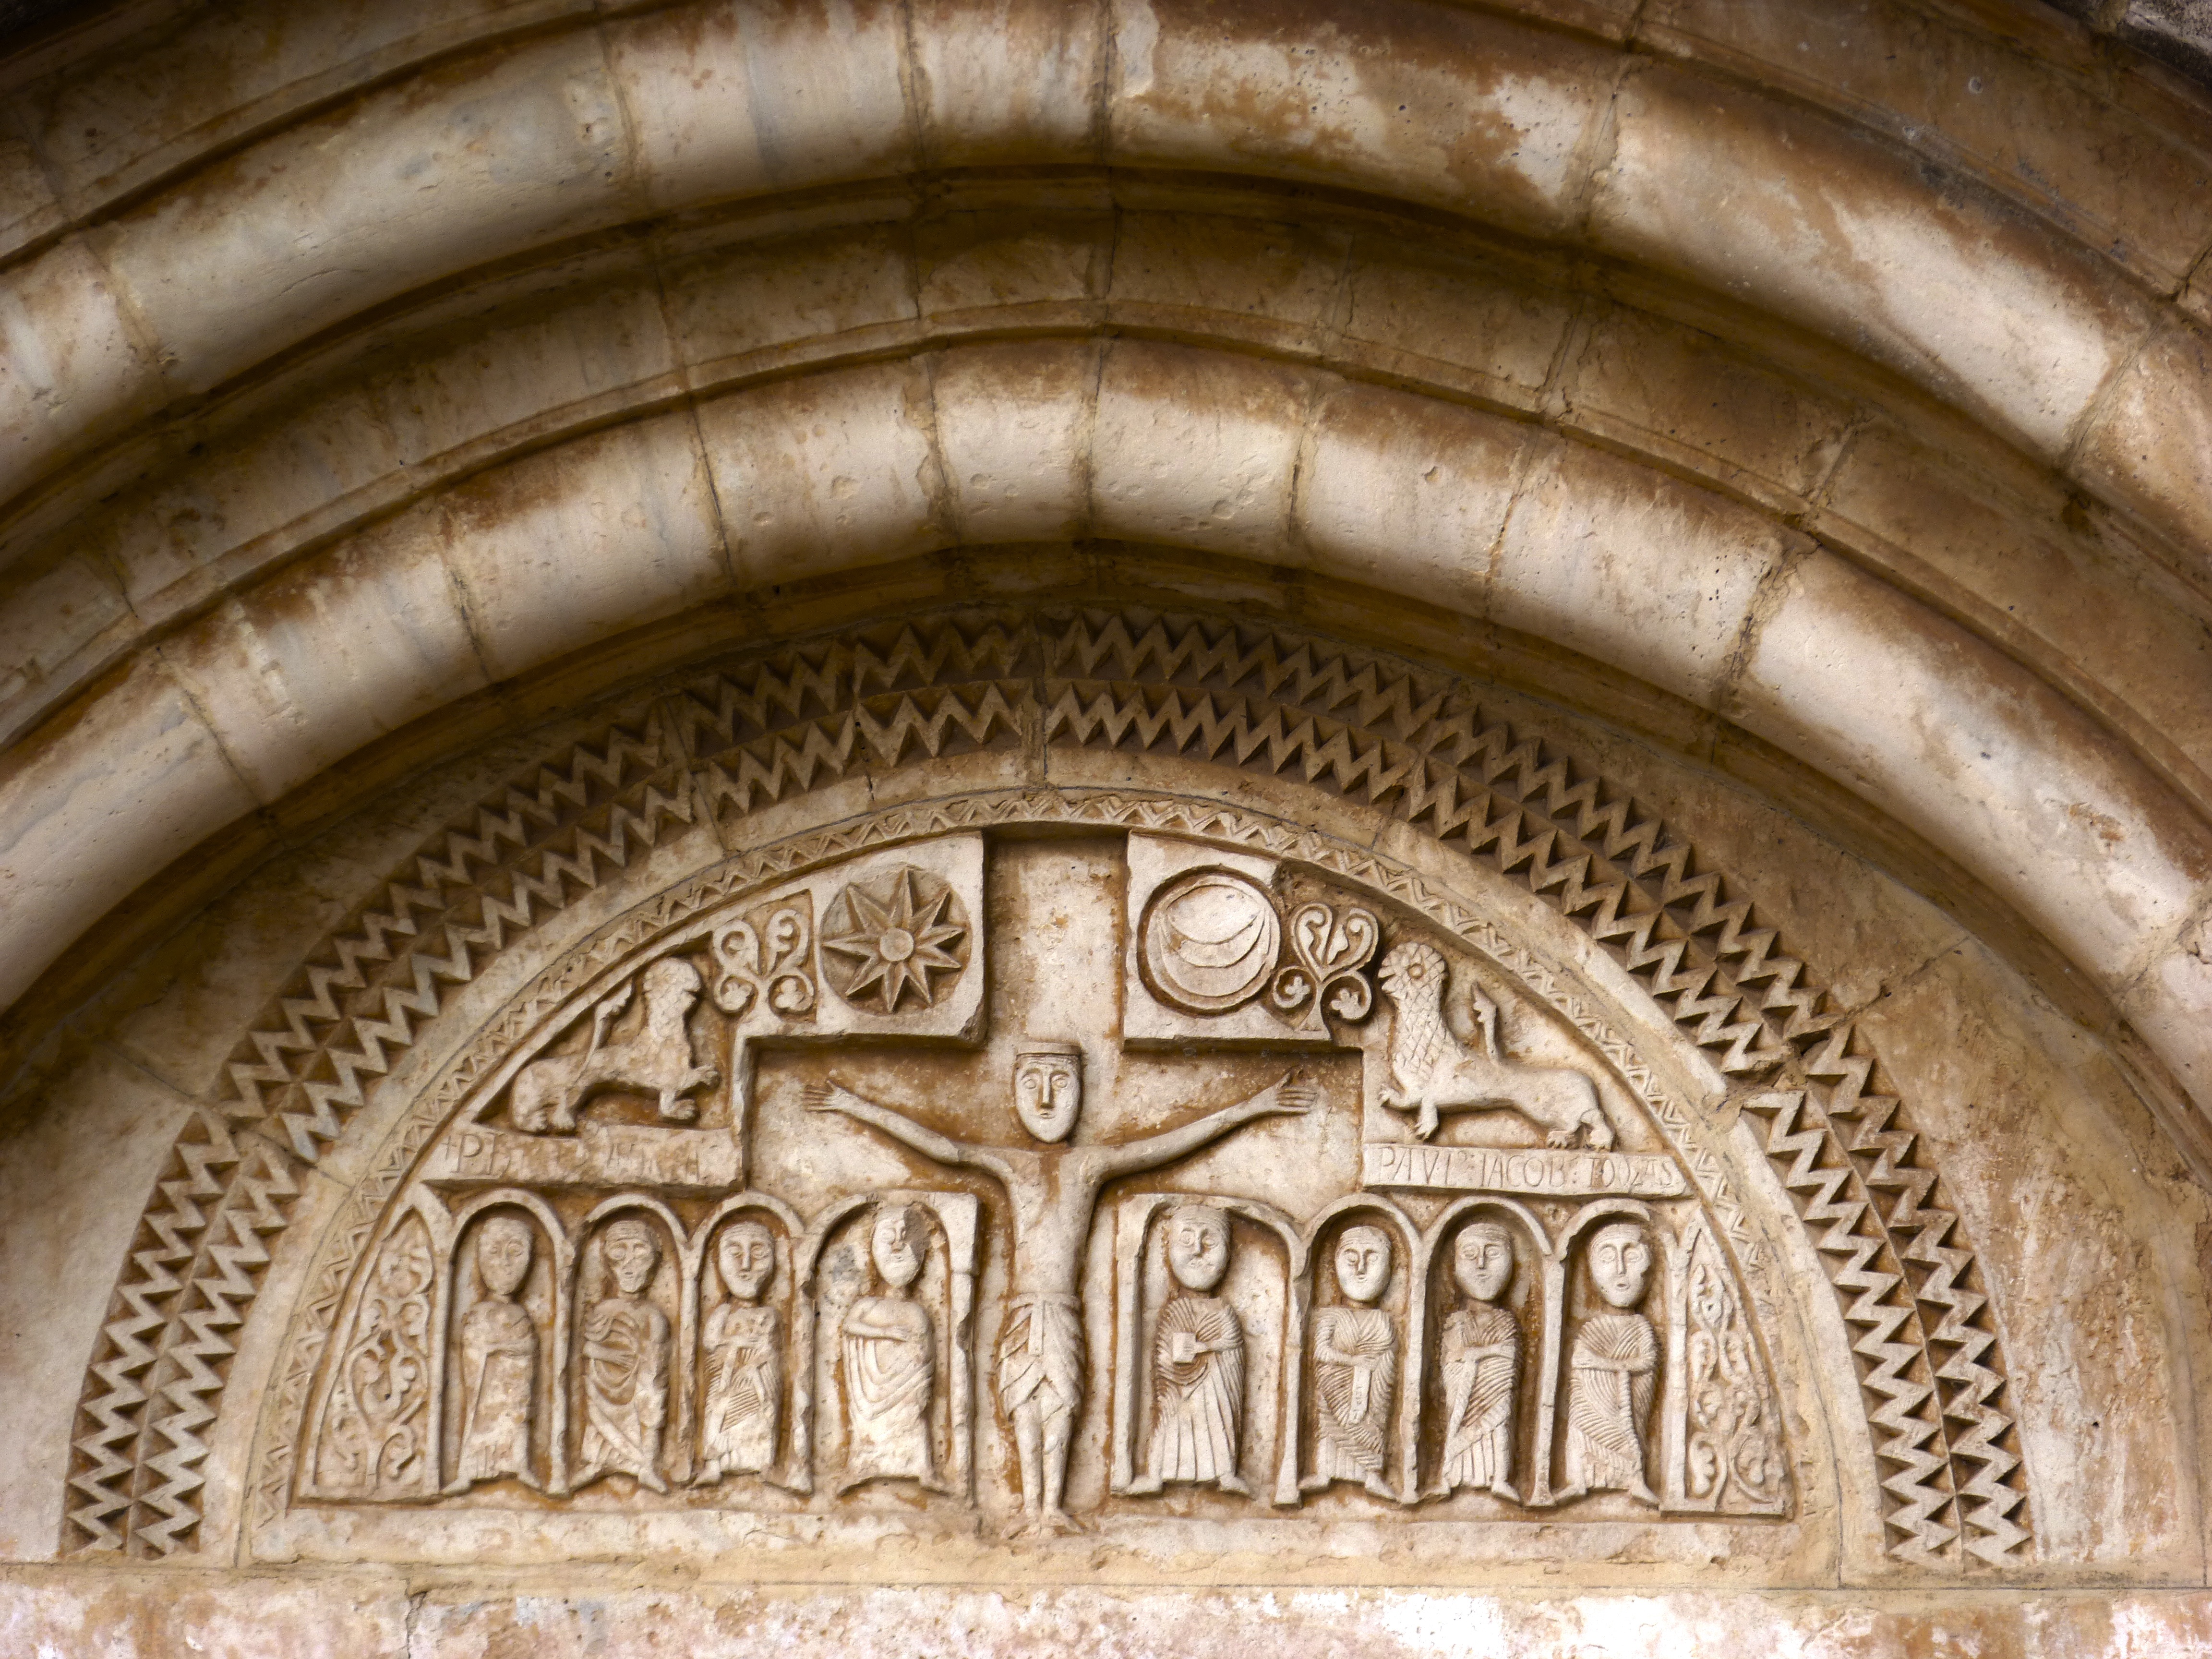
building, arch, place of worship, temple, history, romanesque, dome, carving, relief, pantocrator, archaeological site, stone carving, siurana, portalada, eardrum, ancient history